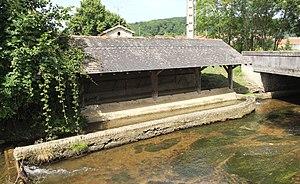
Lavoir de Saint-Lézer (Hautes-Pyrénées)
La liste des lavoirs des Hautes-Pyrénées présente les lavoirs situées dans le département français des Hautes-Pyrénées.
Saint-Lézer est une commune française située dans le département des Hautes-Pyrénées, en région Occitanie.